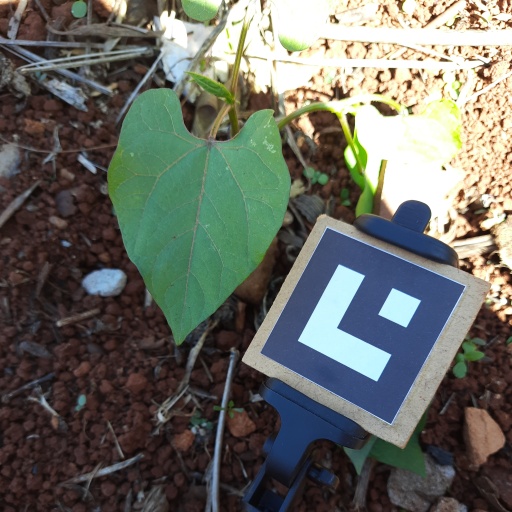
Observations: flat surface, no eating holes, under shade